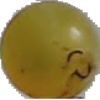
Label: white_grape